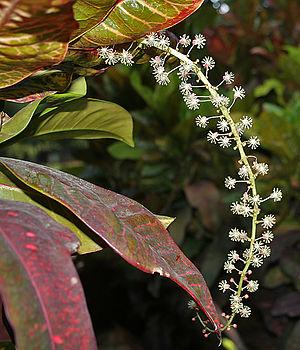
Codiaeum variegatum, connu aussi sous le nom commun de croton, est une espèce d'arbustes de la famille des Euphorbiaceae. Ses feuilles sont luisantes et coriaces. Elles sont très variables : elles peuvent être elliptiques ou rubanées, dont la coloration peut être verte avec des nervures contrastantes rouges ou jaunes.